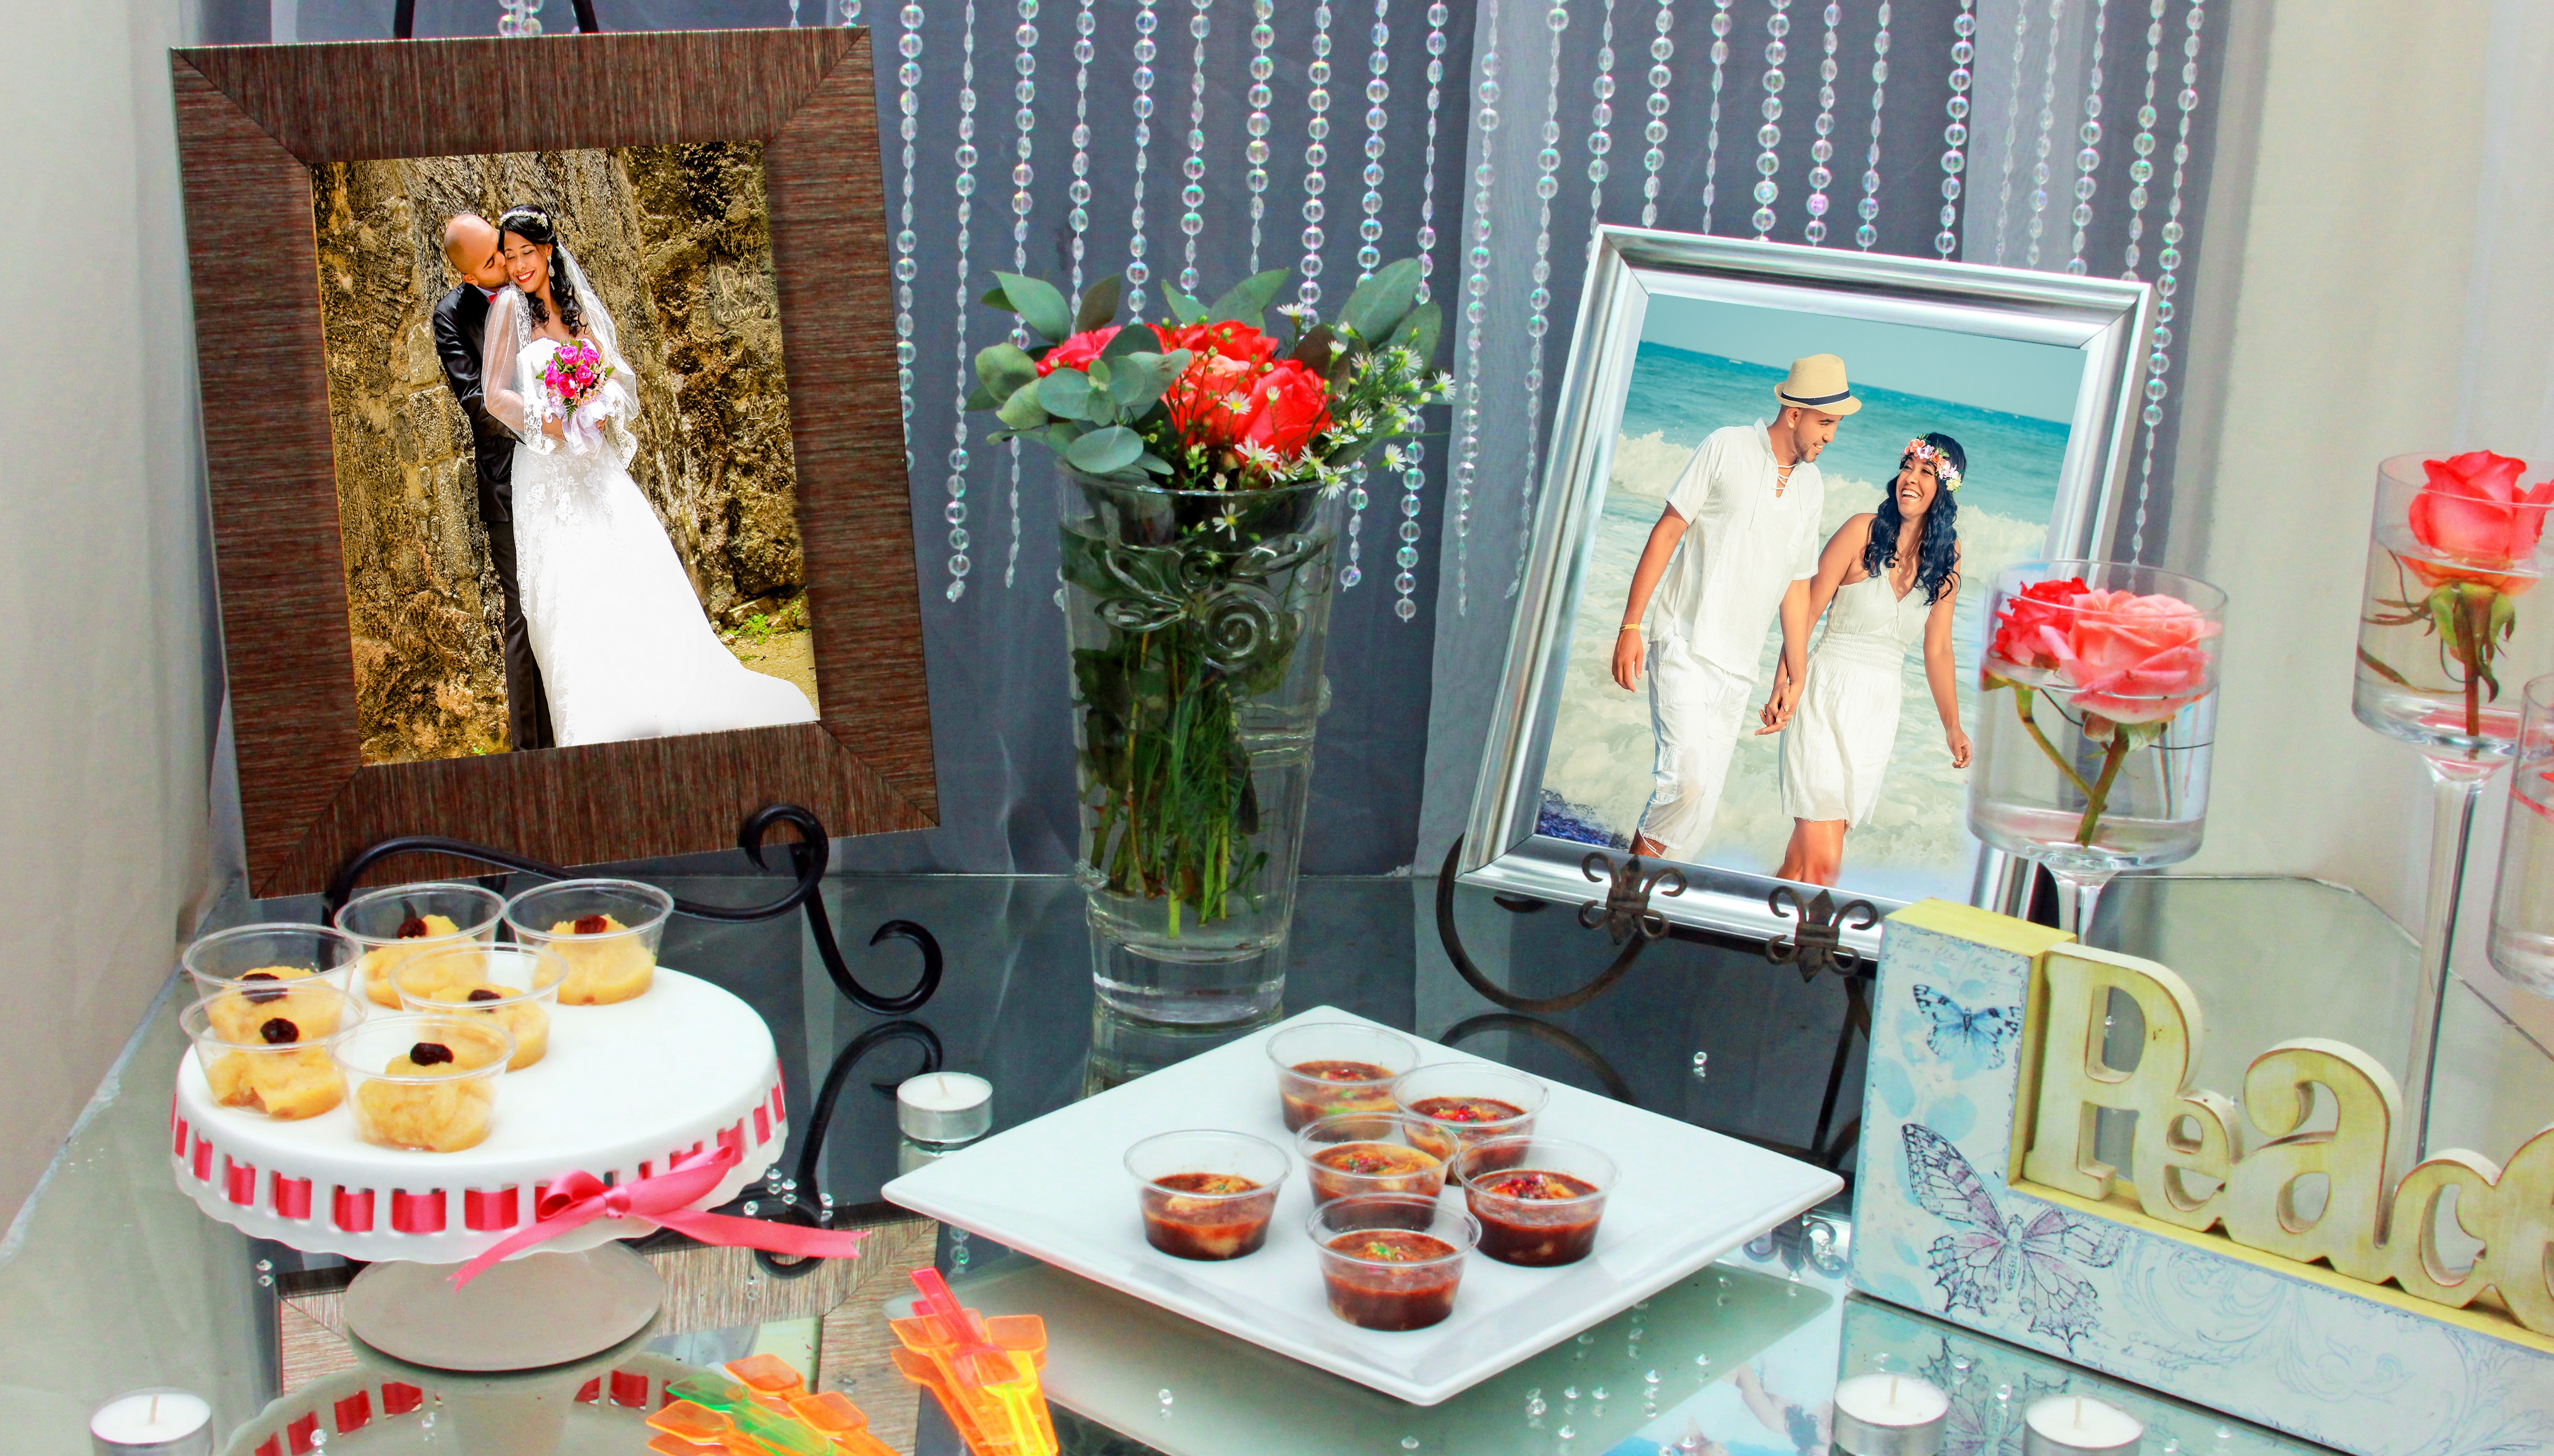
man, people, white, love, meal, food, kiss, couple, romance, romantic, wedding, wedding dress, bride, marriage, buffet, flowers, ceremony, bank, women, selfie, party, event, races, veil, brunch, uruguay, bella, marry, romantico, grooms, newlyweds, sponge cake, nuptials